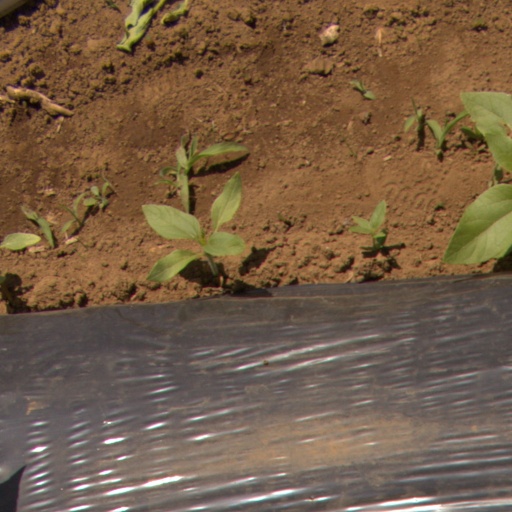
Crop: Jerusalem artichoke